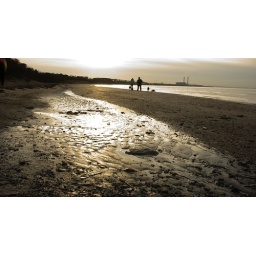
I like the unusual pattern in the sand and the people walking off into the sunset